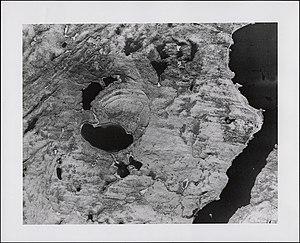
Le cratère de Brent est un cratère d'impact situé à l'est de l'Ontario, dans le Parc provincial Algonquin.